Sky position (RA, Dec in degrees): 337.288, 0.4008
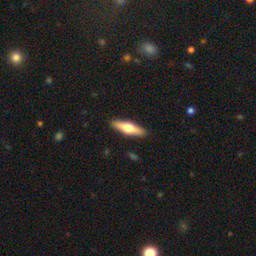
Galaxy morphology: Edge-on Galaxies with Bulge